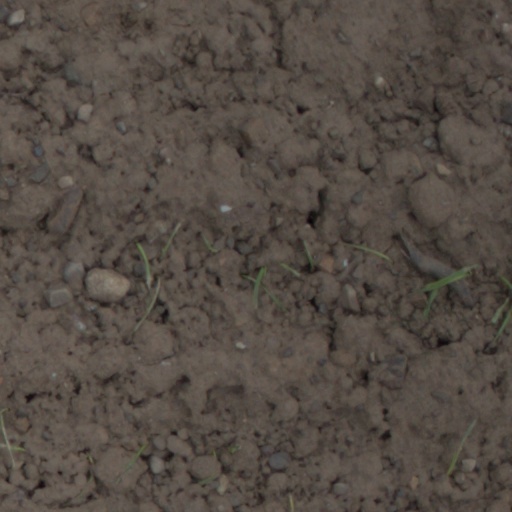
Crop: wheat